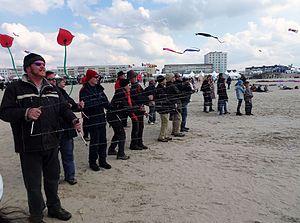
L'équipe ""Cerfs-Volants Folie"" (vice-champione de France et 3ème à la coupe d'Europe en 2013), lors de la 26ème rencontre internationale des Cerfs-volants de 2012 à Berck (Pas-de-Calais), Pas-de-Calais, Nord-Pas-de-Calais-Picardie France."
Les Rencontres internationales de cerfs-volants est un événement organisé chaque année depuis 1987 sur la plage de Berck dans le Pas-de-Calais.